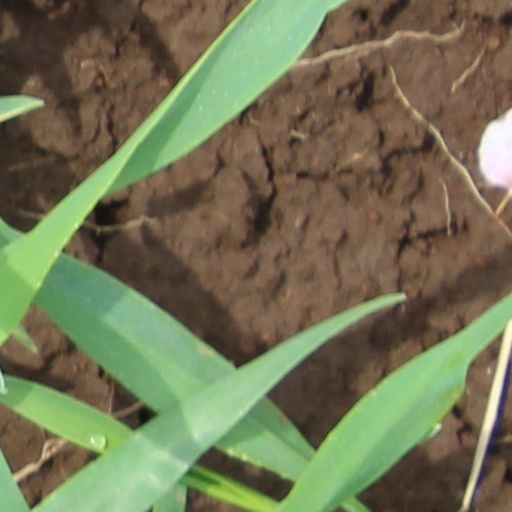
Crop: wheat